There is such a party!

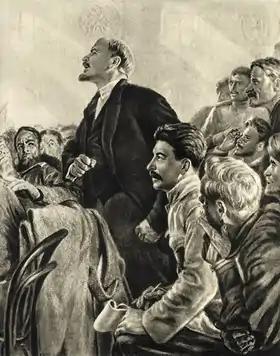
Evgeny Kibrik. "There is Such a Party!", 1947

The authors of the memoirs published in the Soviet Union claimed that the phrase "There is such a party!" sounded like a replica from a place at the time of Tsereteli's speech, and this phrase "shocked the audience", "sounded like a thunderclap" and the like.